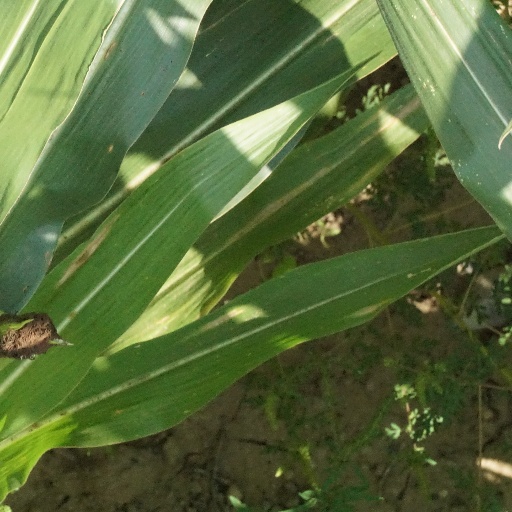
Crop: maize; corn